Marion Carpenter Yazdi

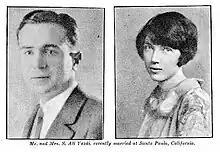
Ali M. Yazdi and Marion B. Carpenter (c. 1926)

Marion Carpenter Yazdi (née Marion Bernice Carpenter; October 9, 1902 at Marcellus, Cass County, Michigan, – February 2, 1996 at Natick, Middlesex County, Massachusetts or at Wellesley, Norfolk County, Massachusetts) was an American and the first adherent of the Baháʼí Faith to attend the University of California at Berkeley, and at Stanford University. She was a daughter of Crowell E. and Elizabeth Carpenter, natives of Michigan and Ohio, respectively, who moved from Schoolcraft, Kalamazoo County, Michigan to Santa Paula, Ventura County, California between the 1910 and 1920 censuses.